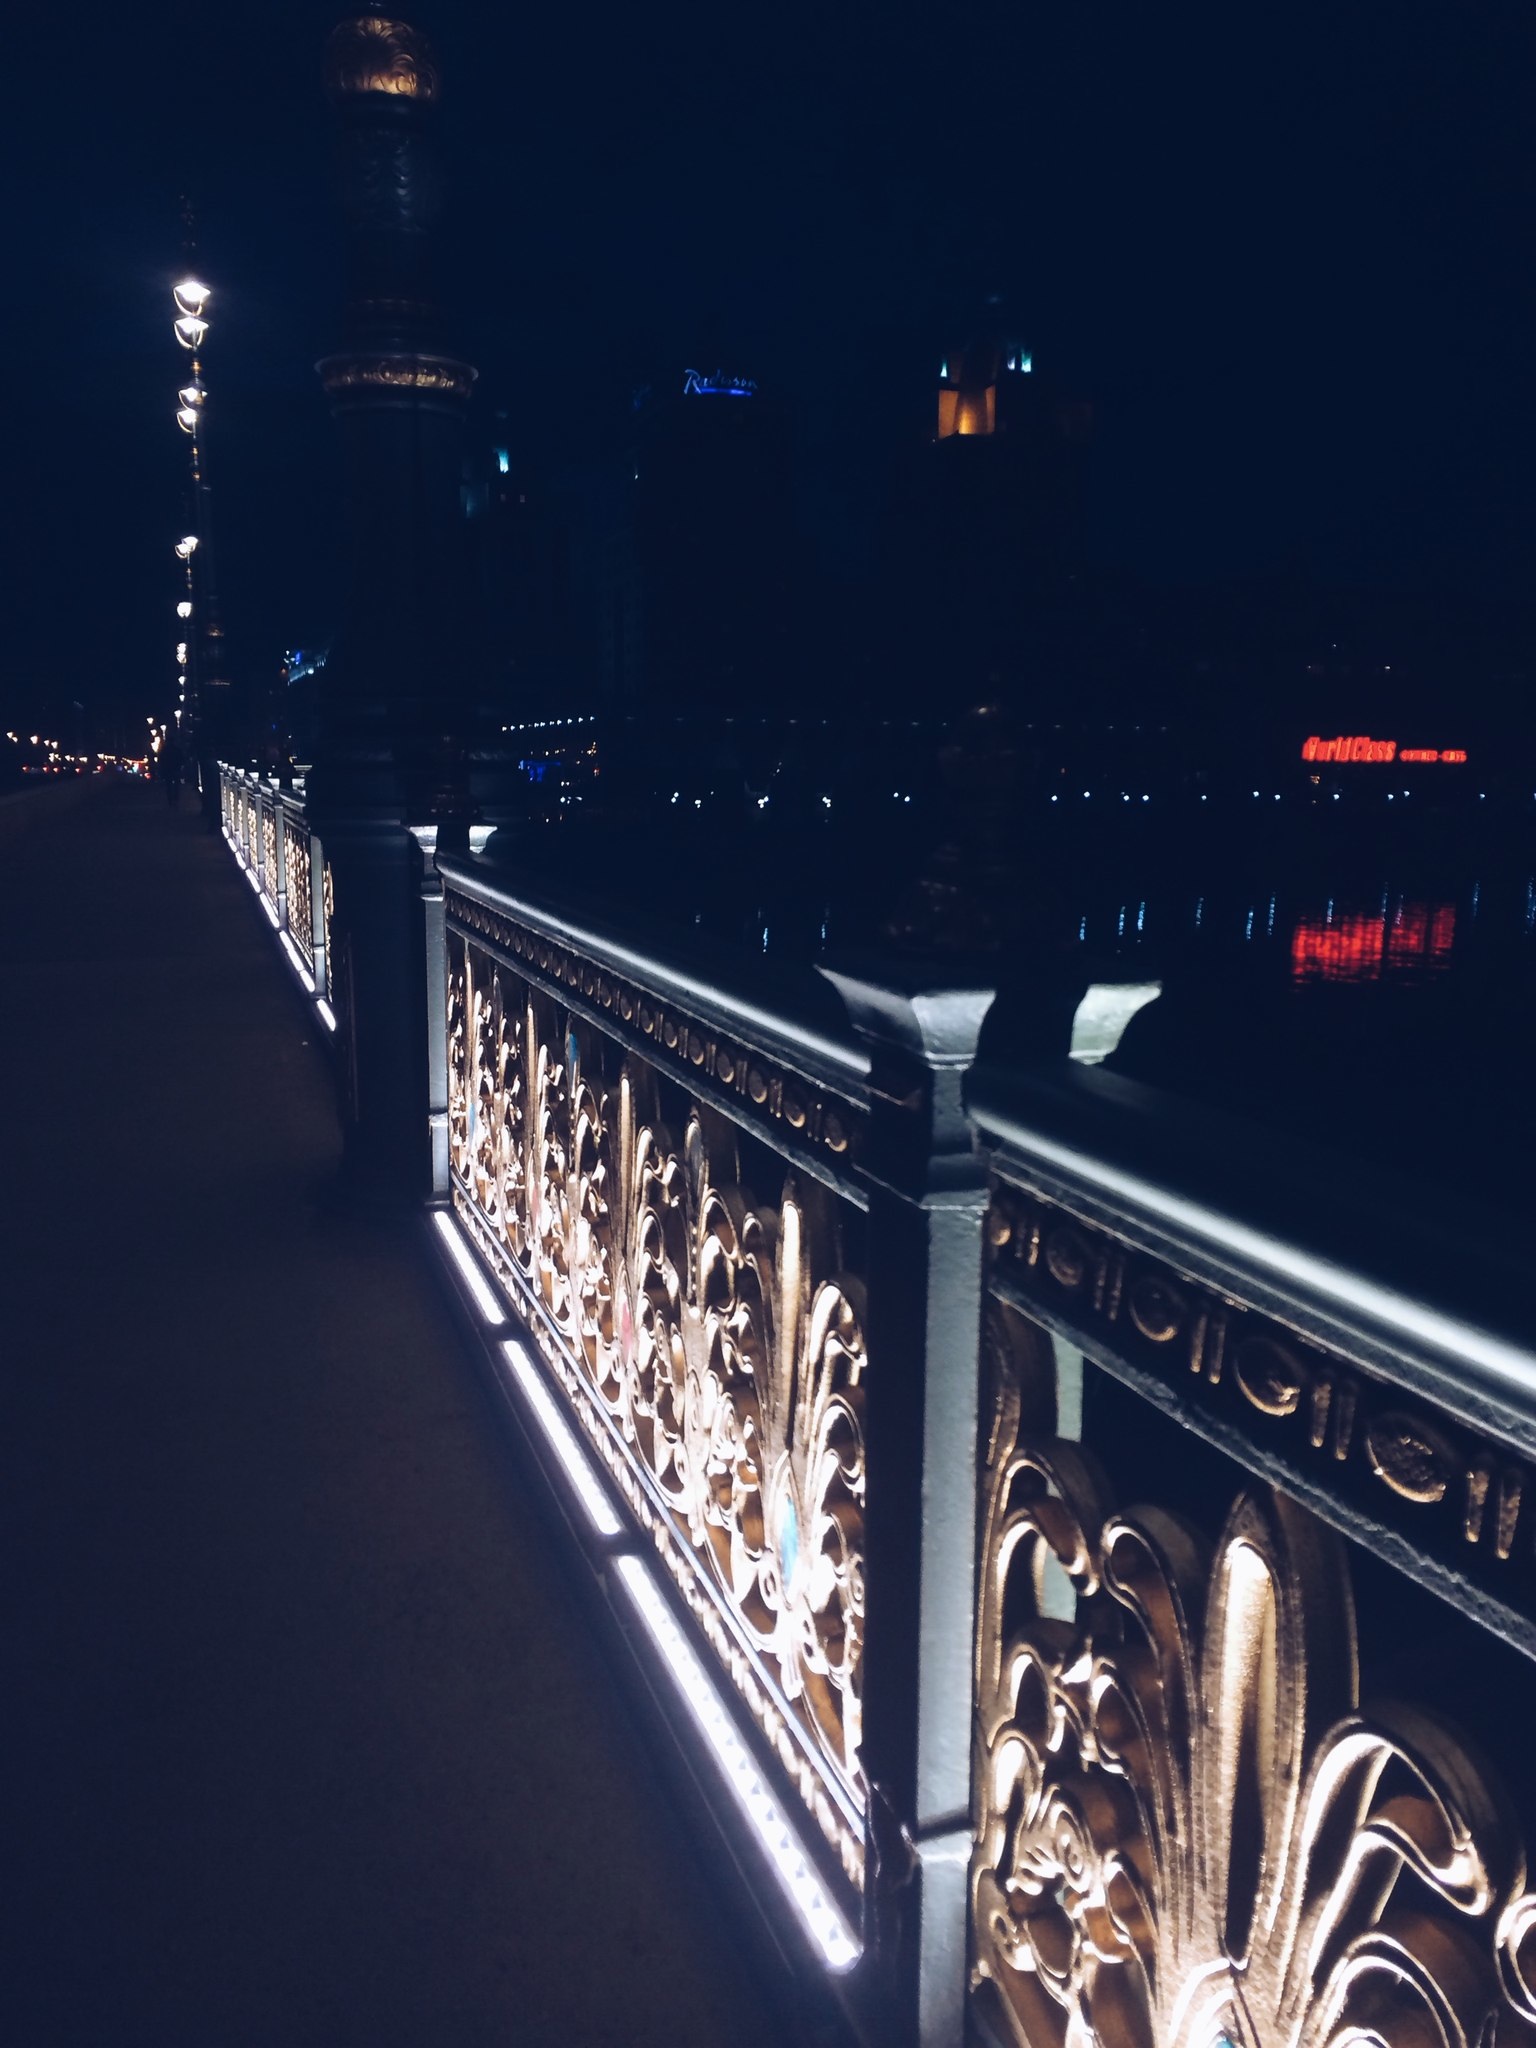
light, bridge, skyline, night, cityscape, evening, reflection, darkness, street light, lighting, shape, metropolis